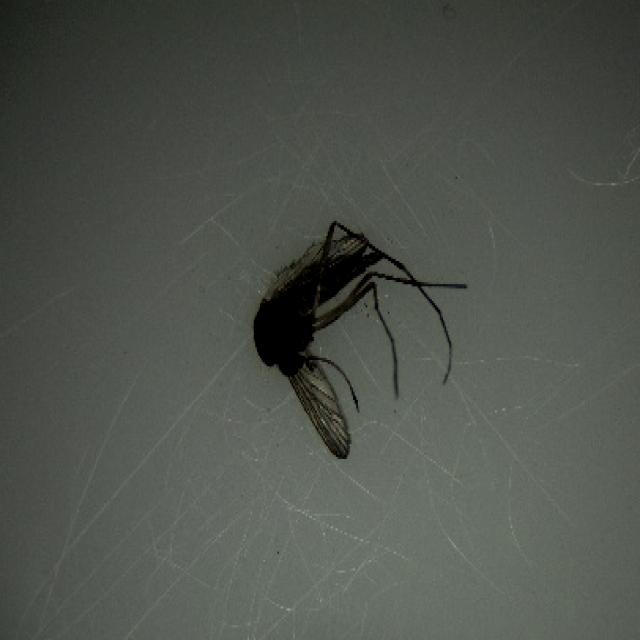
Species: aedes_vexans